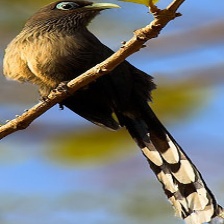
Species: BLUE MALKOHA
Scientific name: CEUTHMOCHARES AEREUS